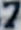
Number: 7